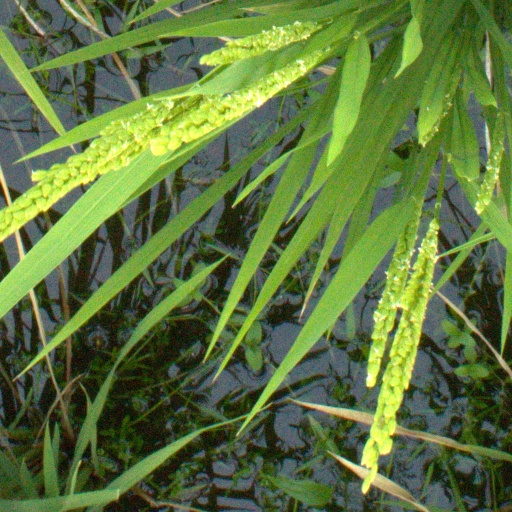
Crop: rice